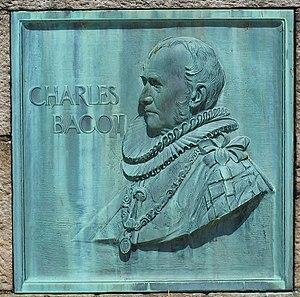
Mémorial à Charles Bagot, bas-relief à Fort Niagara, NY
Charles Bagot, né le 23 septembre 1781, mort le 19 mai 1843 à Kingston, est un diplomate et un administrateur colonial britannique. Il occupa le poste de gouverneur général de la province du Canada de 1841 à 1843.